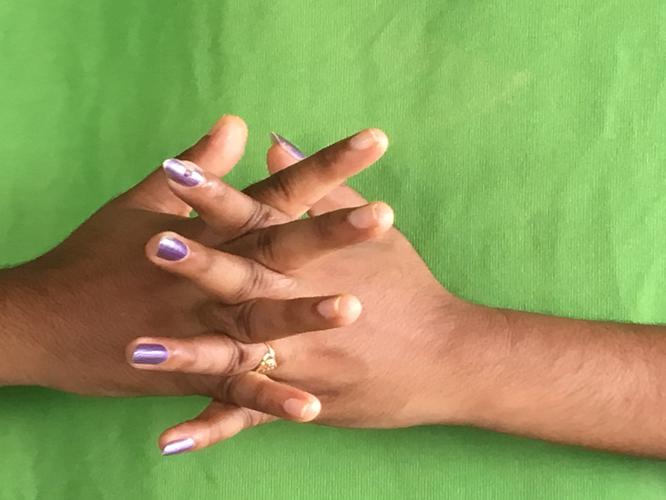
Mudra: Karkatta
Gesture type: double_hand